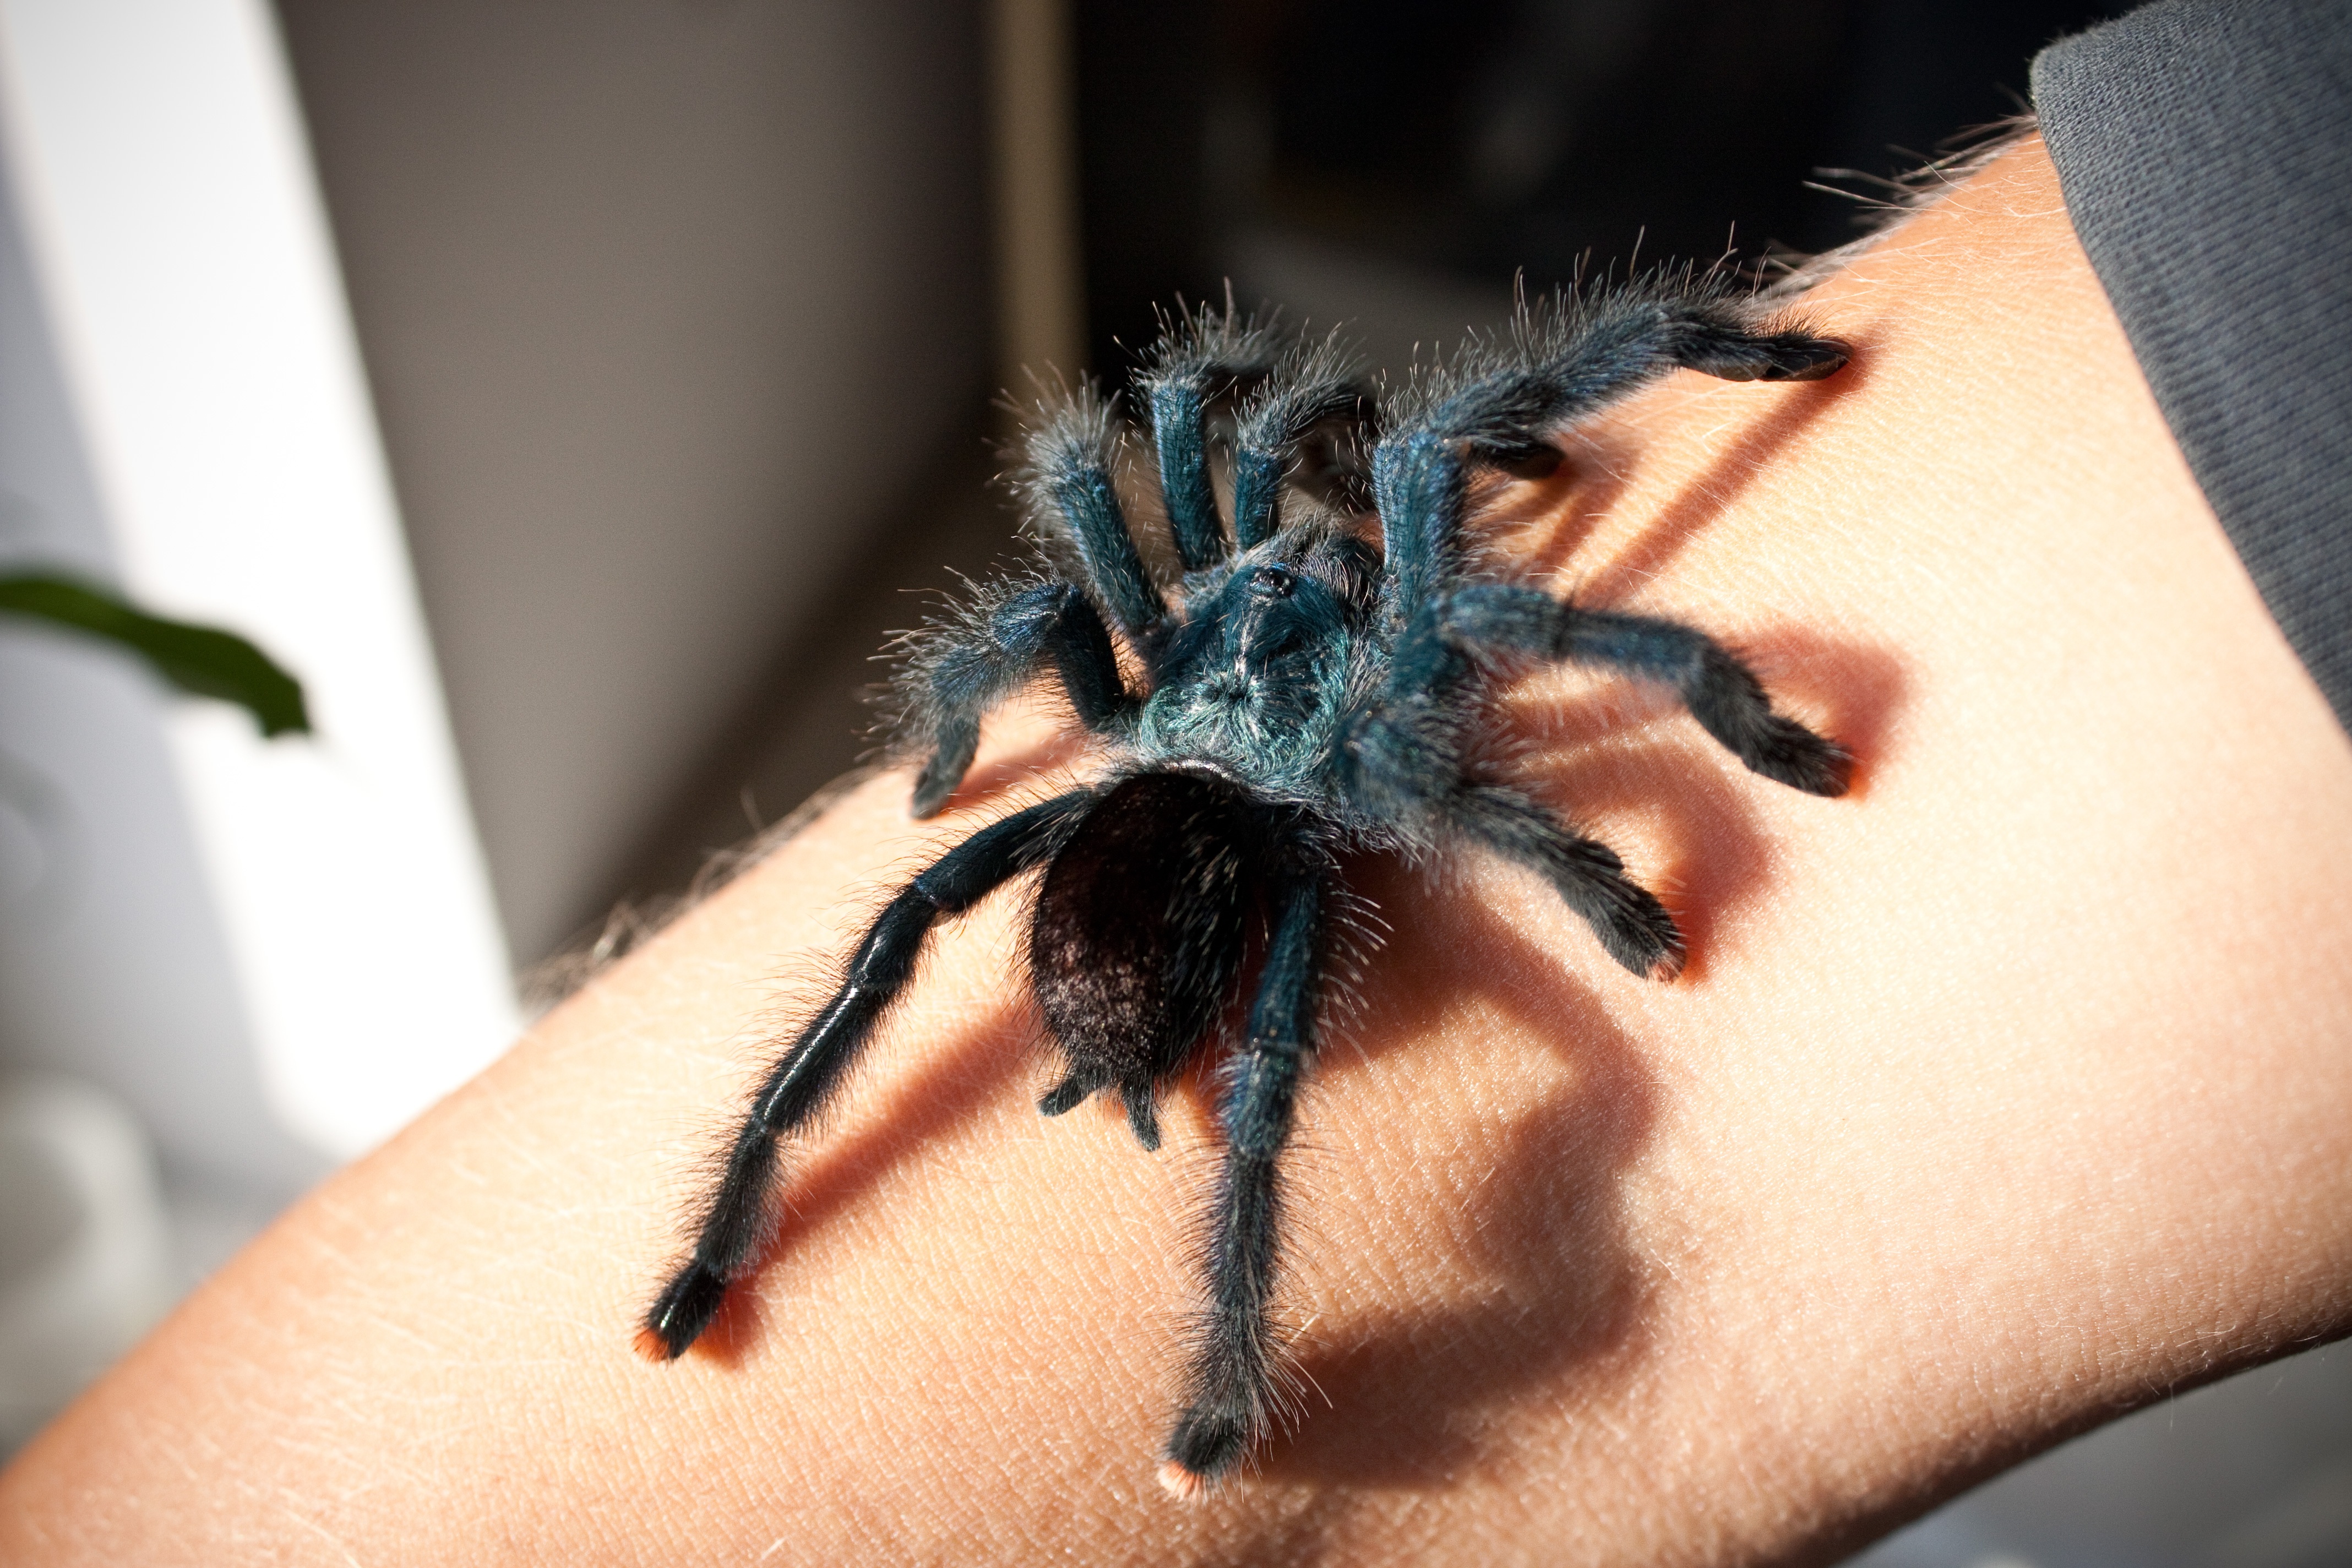
hand, fauna, invertebrate, close up, spider, arachnid, tarantula, macro photography, arthropod, the hand, birdman, reptile supplies